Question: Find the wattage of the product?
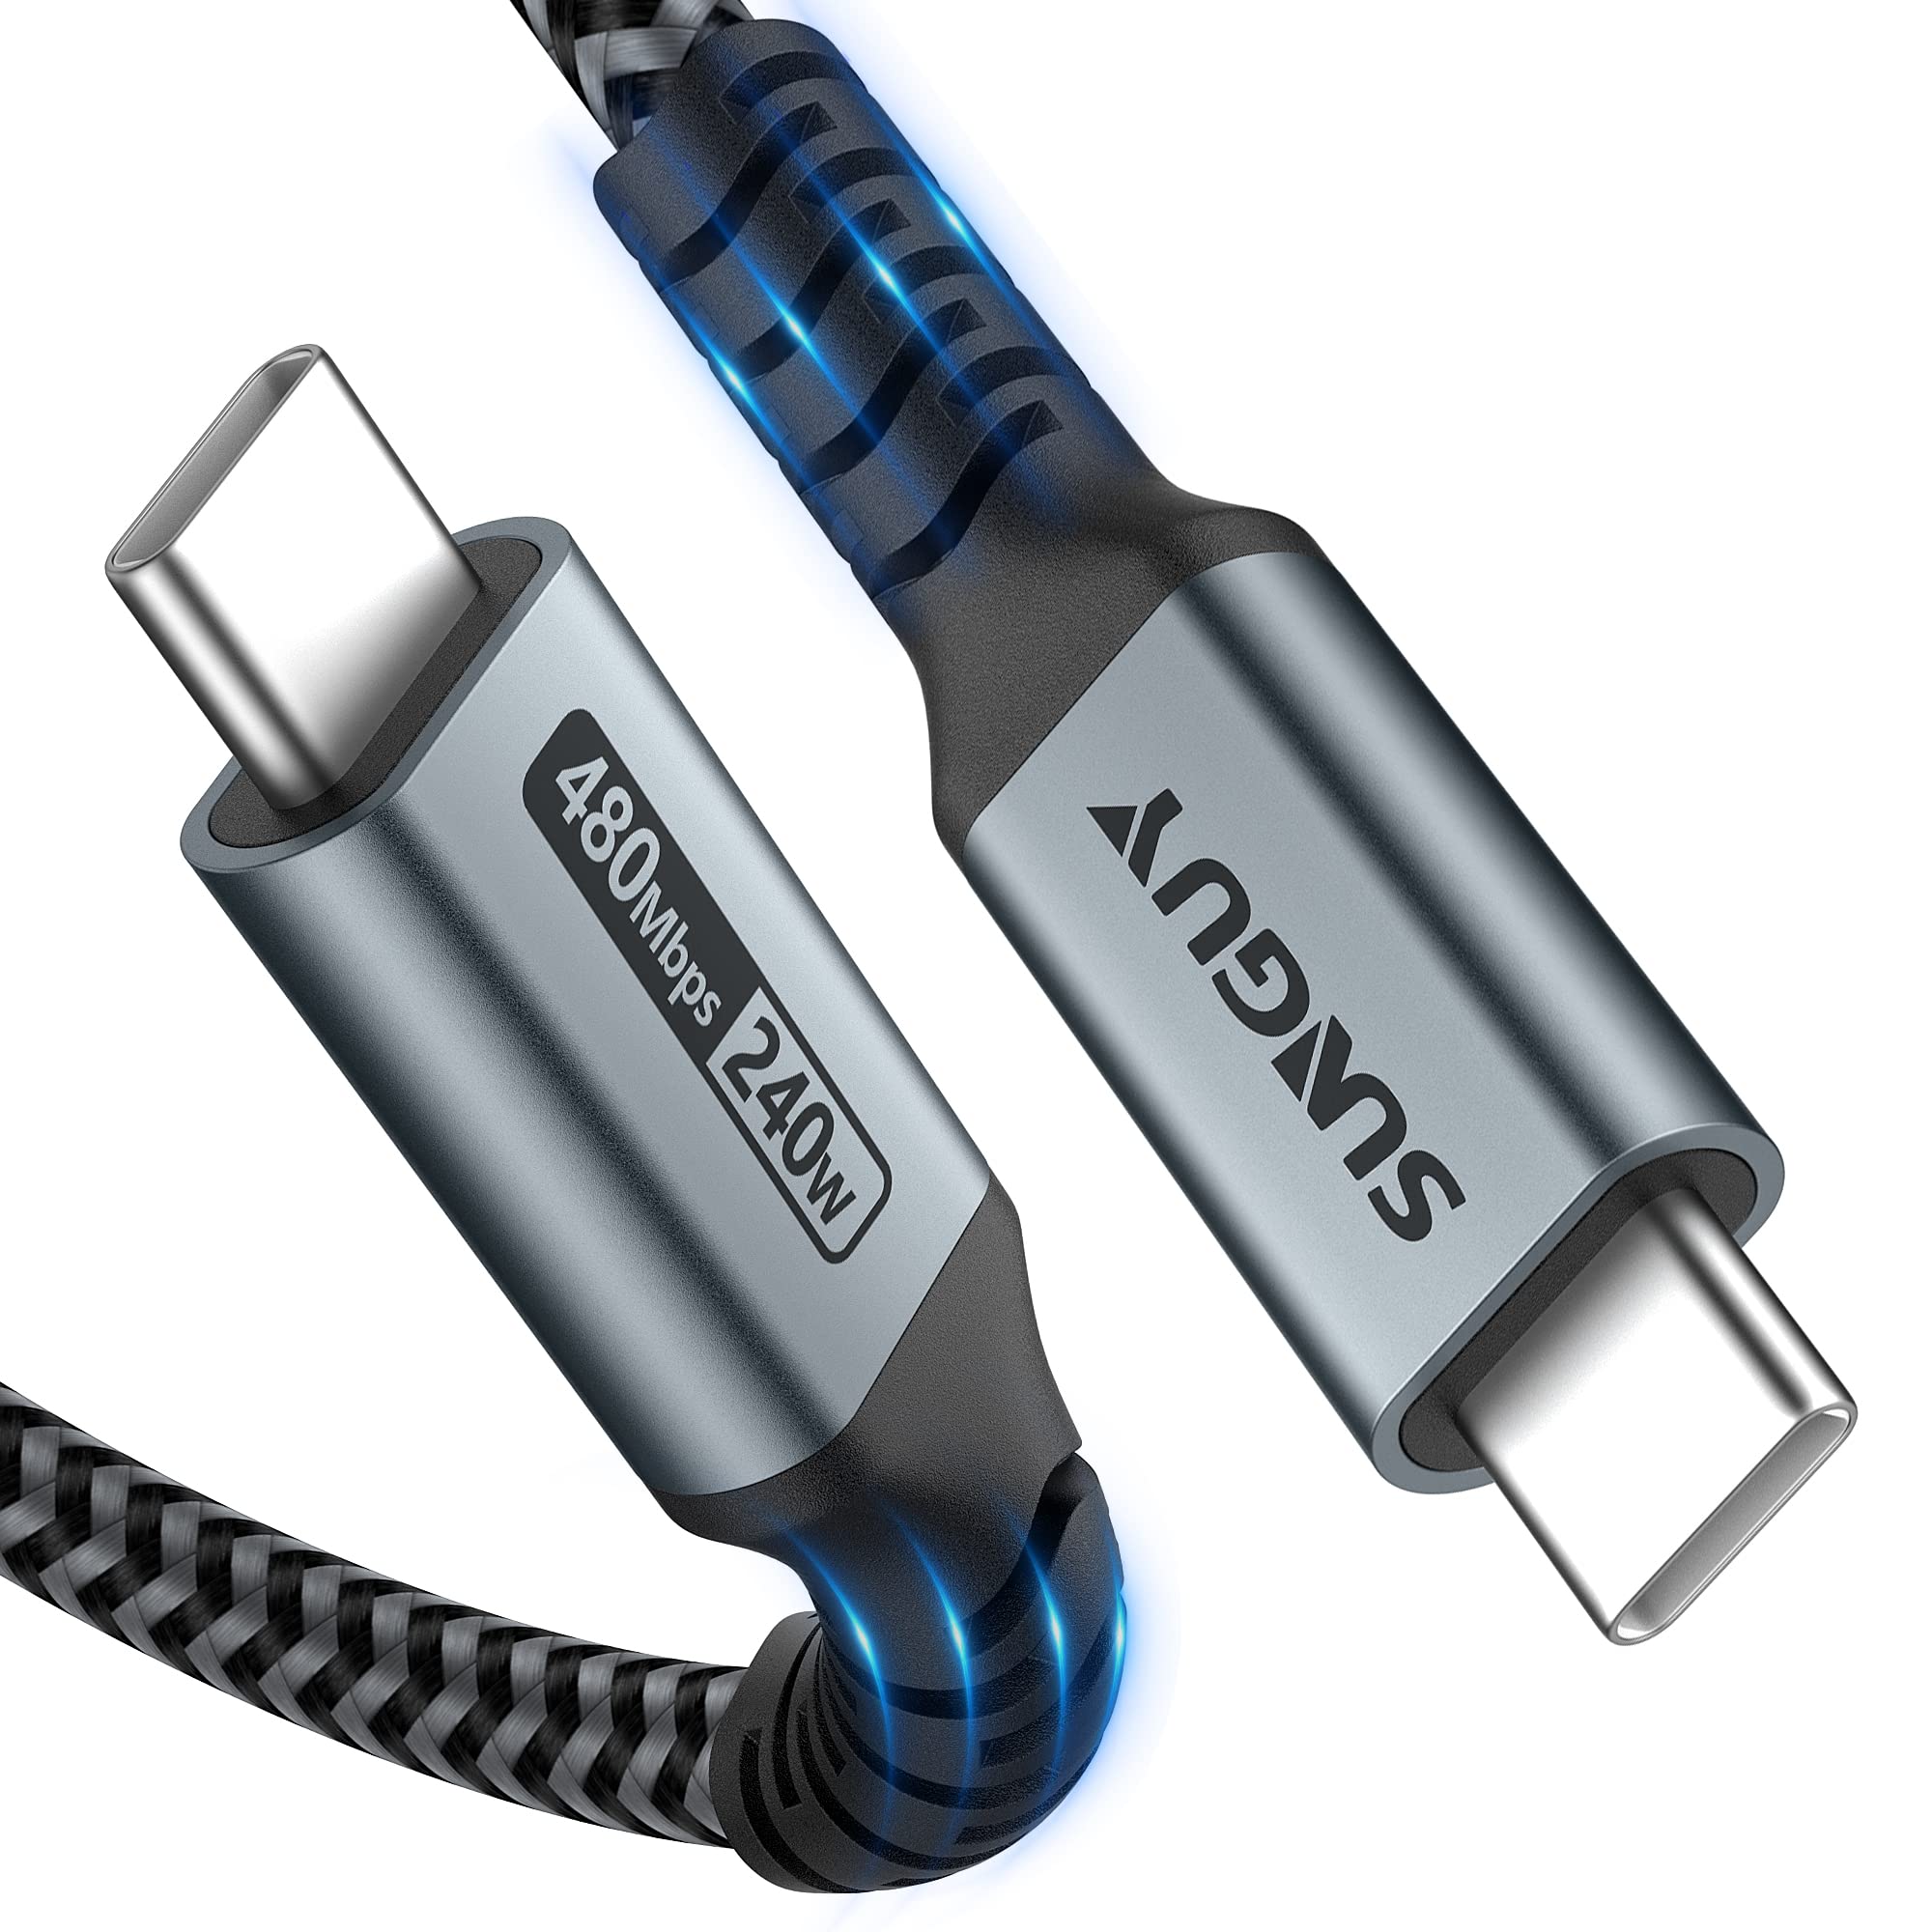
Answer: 240.0 watt